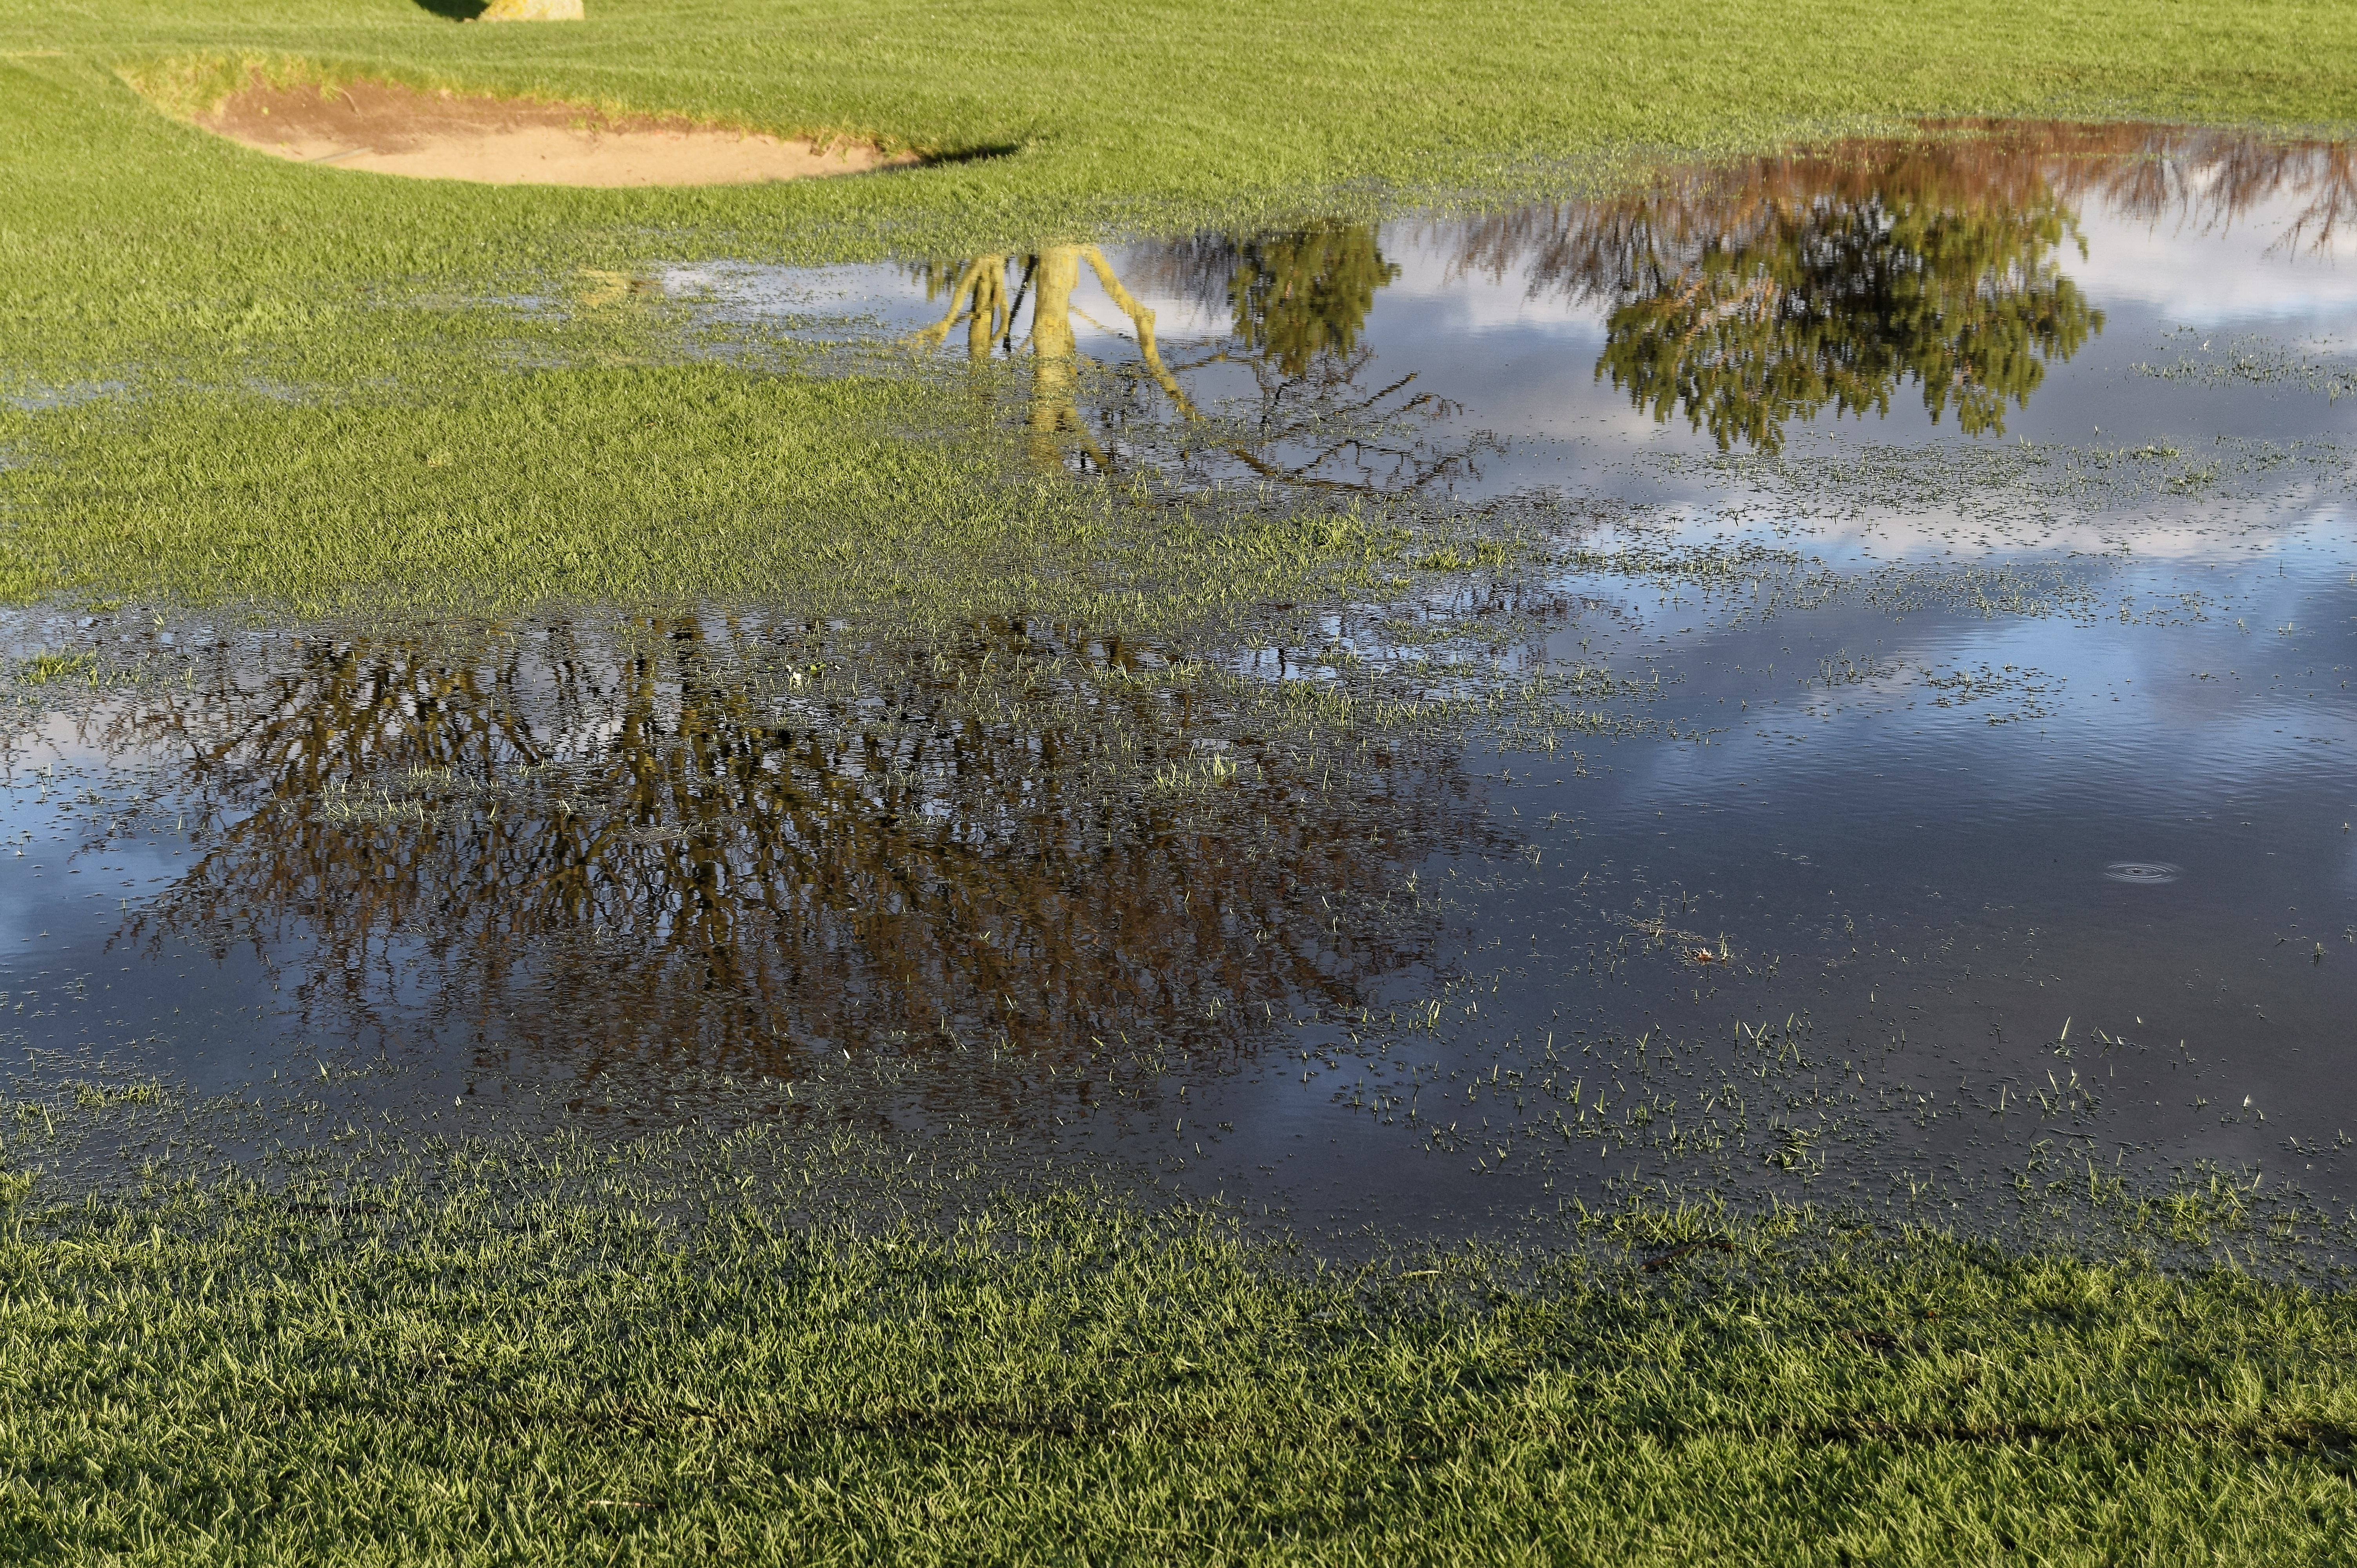
landscape, sea, tree, water, nature, grass, outdoor, marsh, swamp, wilderness, meadow, morning, leaf, shore, lake, river, pond, wildlife, stream, green, reflection, flood, golf, trees, grassland, wetland, bog, course, habitat, bunker, rural area, water hazard, natural environment, atmospheric phenomenon, grass family, golf course flooding, casual water, golf rule